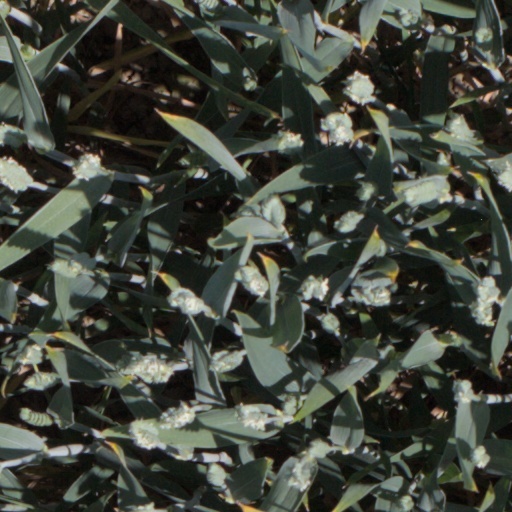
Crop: wheat